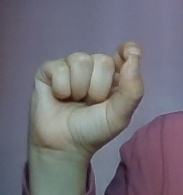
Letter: fa